Greg Roberts (musician)

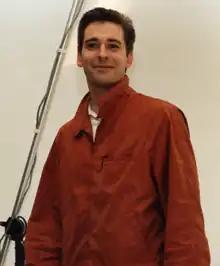
Roberts during his tenure with Big Audio Dynamite in Santa Cruz, 1987

Greg Roberts (born 29 May 1956) is an English drummer. He was a member of Big Audio Dynamite from 1984 to 1990, a band led by Mick Jones, former lead guitarist, and co-lead vocalist of the Clash. He went on to form Screaming Target in 1991 with ex-Big Audio Dynamite members Don Letts and Leo "E-Zee Kill" Williams, then started Dreadzone with Tim Bran, Williams and Dan Donovan, another former Big Audio Dynamite member. Dreadzone had a No. 20 hit in the UK singles chart with "Little Britain" in 1996.